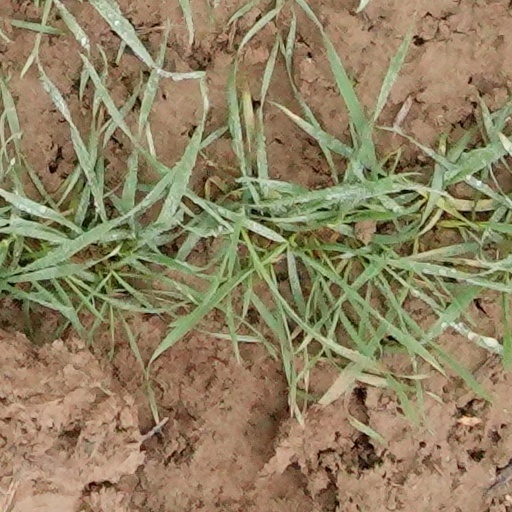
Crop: wheat